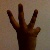
The image shows a hand gesture representing the number 6 in Indian Sign Language.